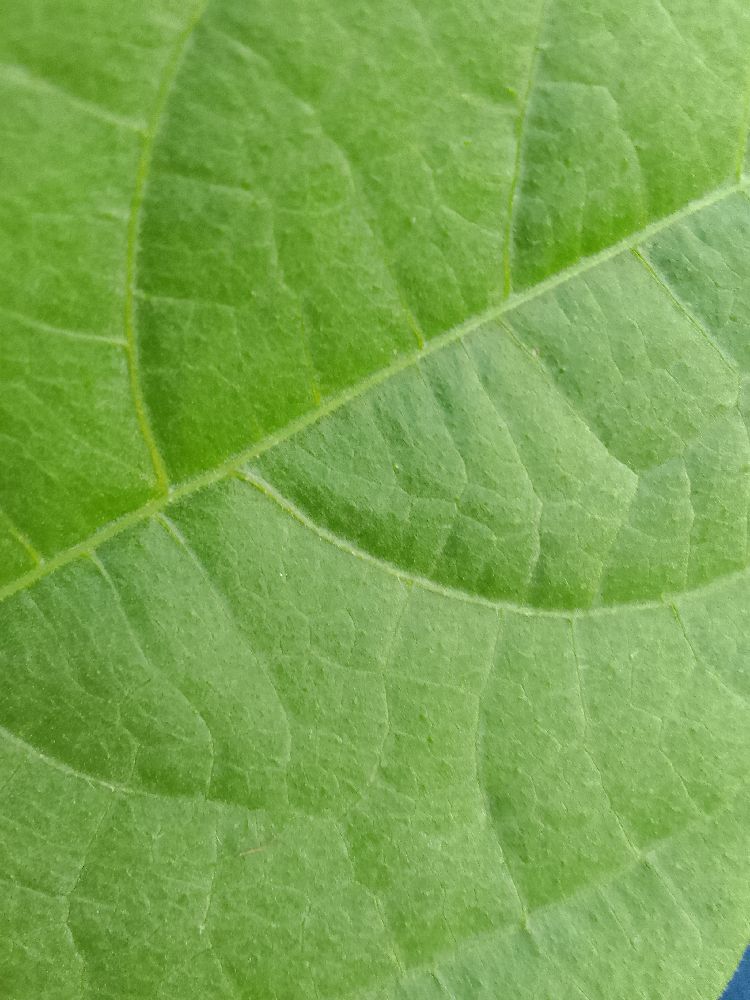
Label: healthy